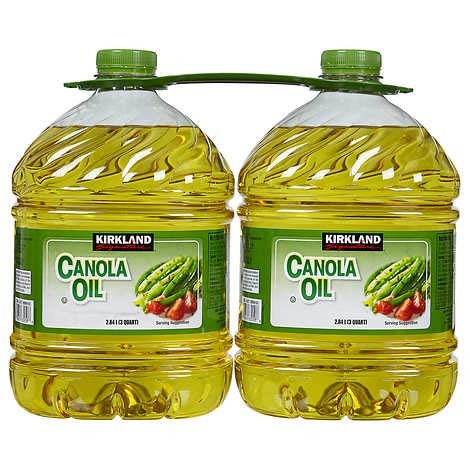
Item Name: Kirkland Signature Canola Oil 2.84 L, 2-count
Bullet Point 1: 2-count
Bullet Point 2: 2.84 L
Bullet Point 3: Canola Oil
Bullet Point 4: Kosher
Value: 192.06
Unit: Fl Oz

Price: 25.245